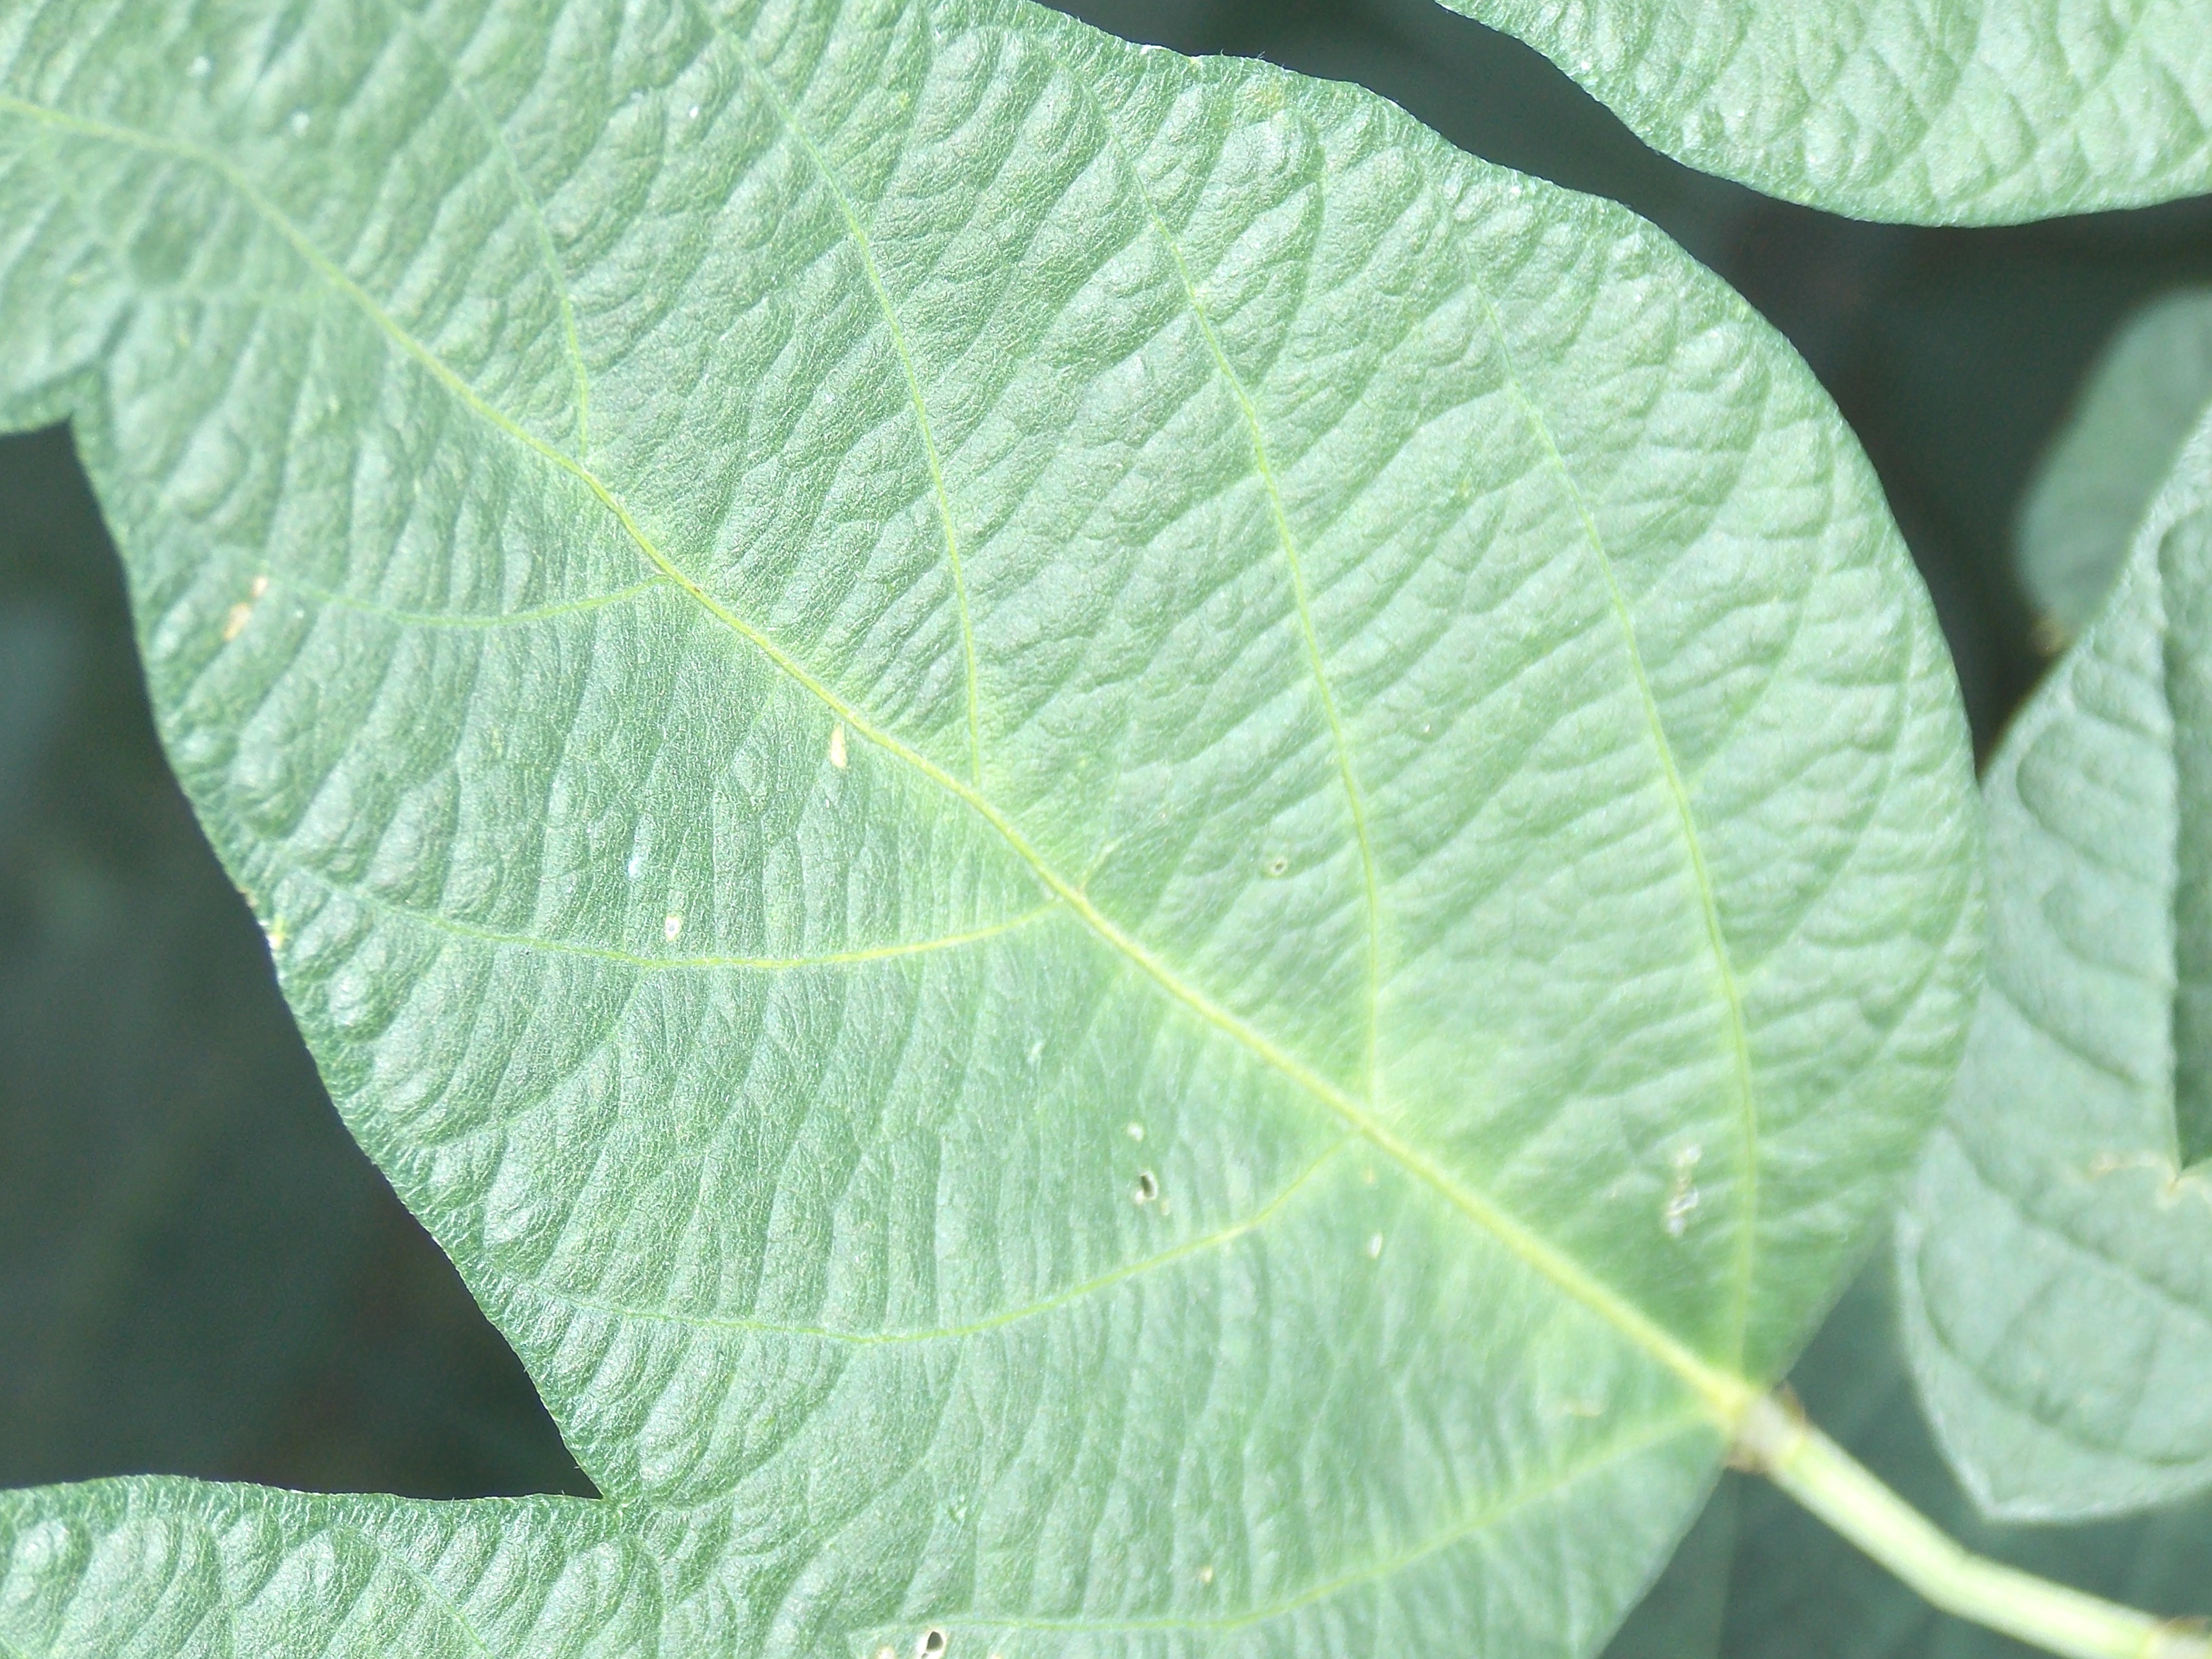
Label: Healthy